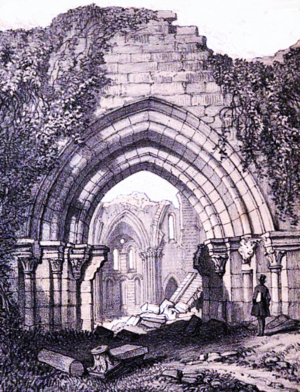
Abbaye de la Cour-Dieu, Ingrannes, Loiret (Gravure de 1827 retouchée)
La liste des monuments historiques du Loiret recense les monuments historiques situés dans le département français du Loiret.
Cet article liste les abbayes cisterciennes actives ou ayant existé sur le territoire français actuel. Ces abbayes ont appartenu, à différentes époques, à des ordres ou des congrégations ou des groupements dits « cisterciens ».
L'abbaye de la Cour-Dieu est une ancienne abbaye cistercienne française du XIIᵉ siècle située à Ingrannes, dans le département du Loiret et la région Centre-Val de Loire. Elle est classée au titre des Monuments historiques.